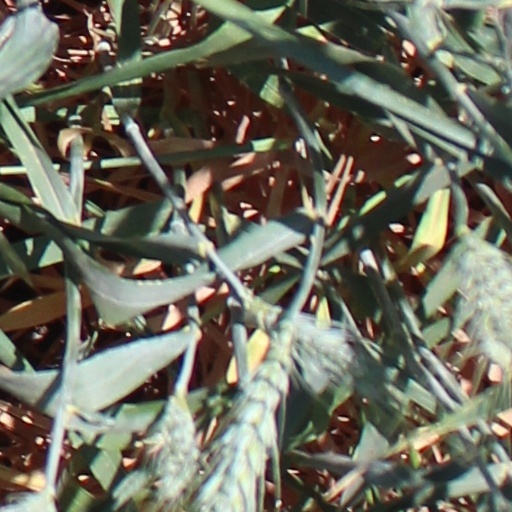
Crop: wheat